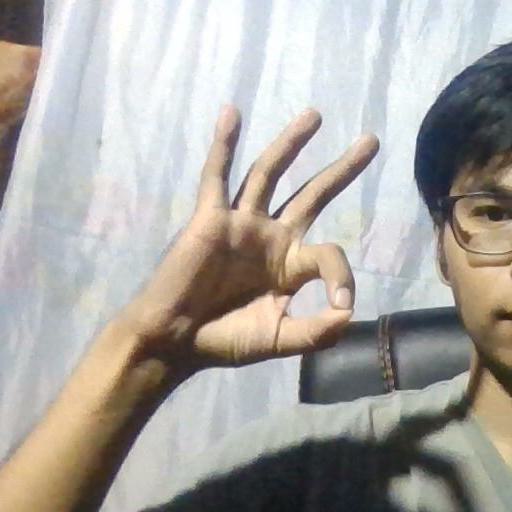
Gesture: ok